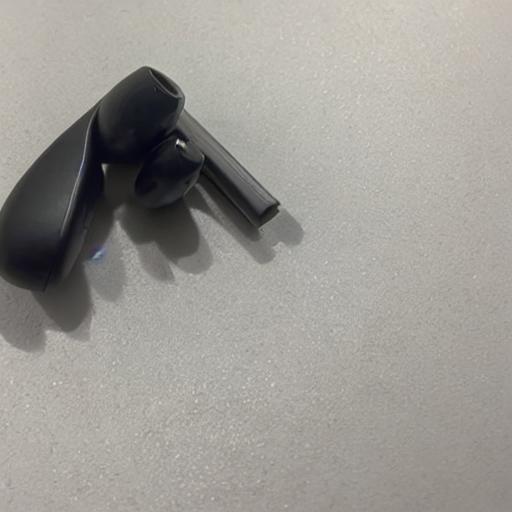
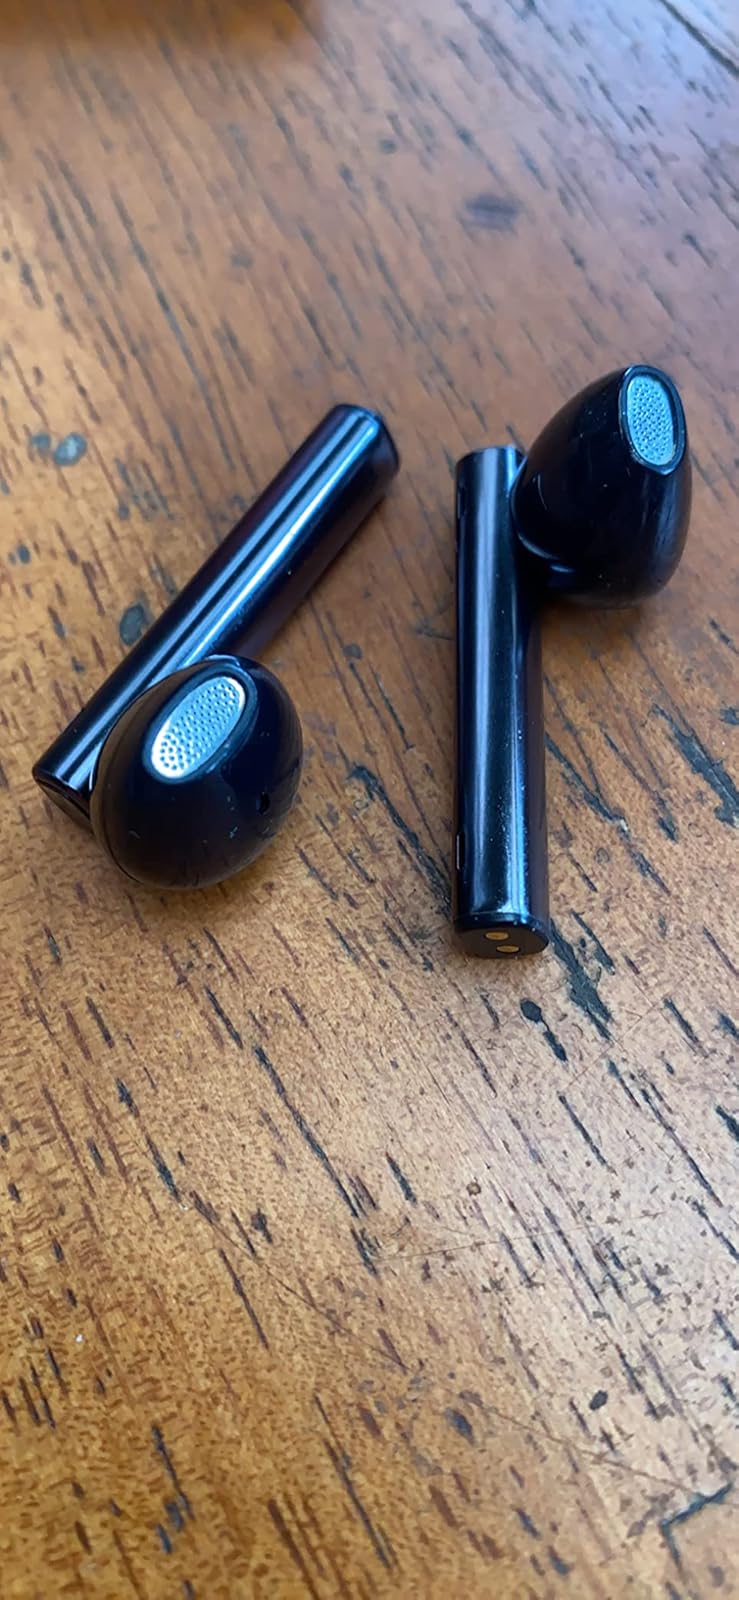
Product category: earbuds
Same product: no